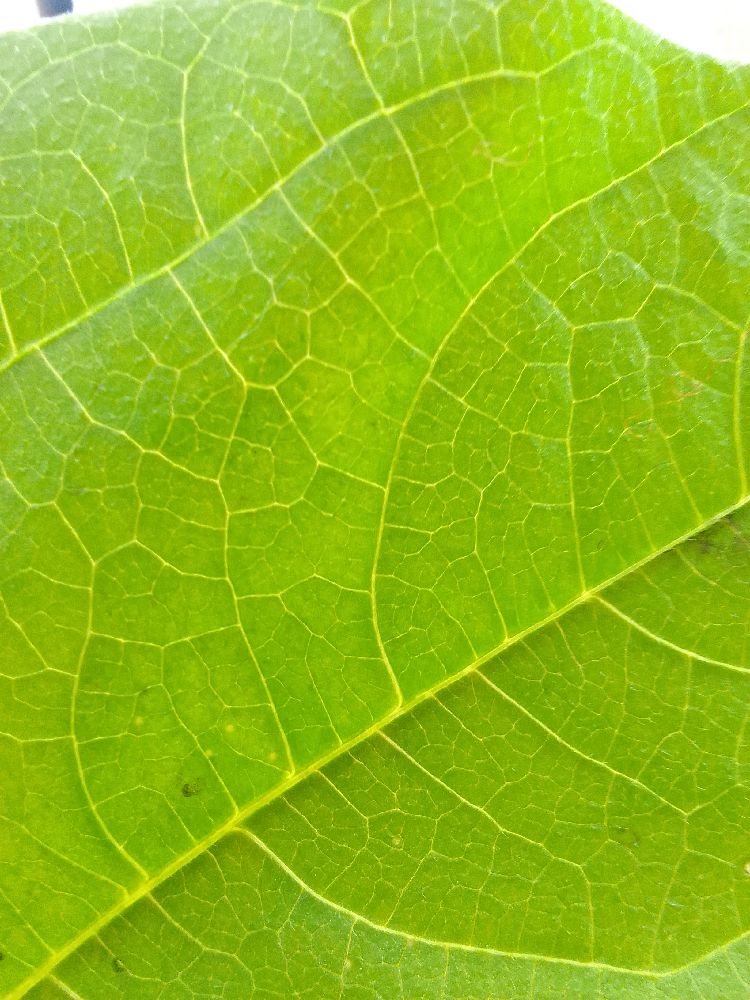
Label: healthy